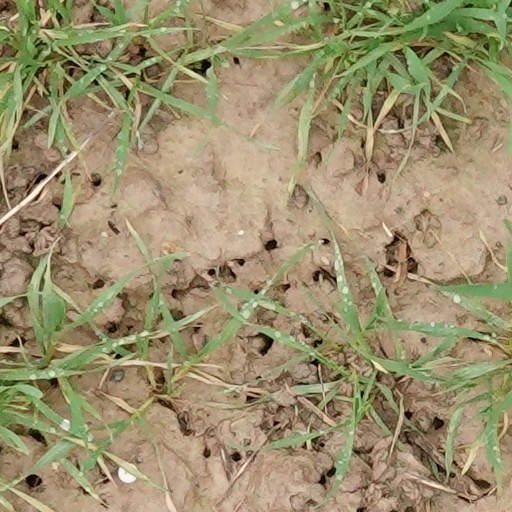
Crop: wheat